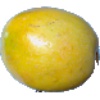
Label: maracuja